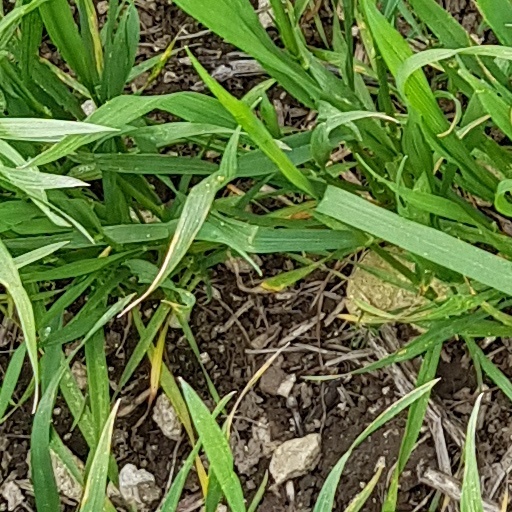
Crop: wheat